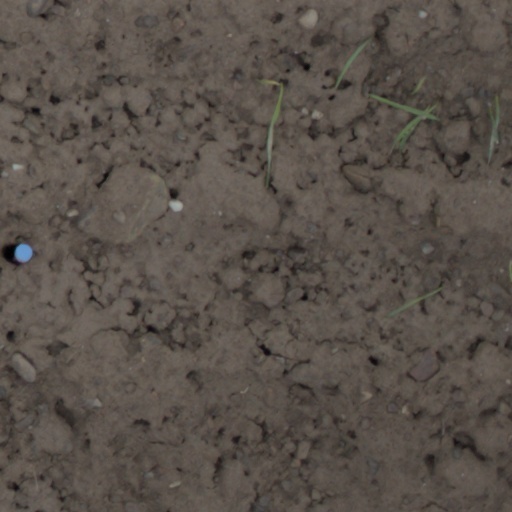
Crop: wheat